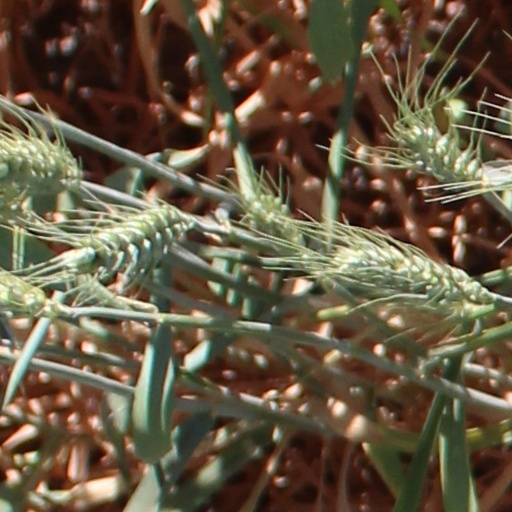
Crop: wheat